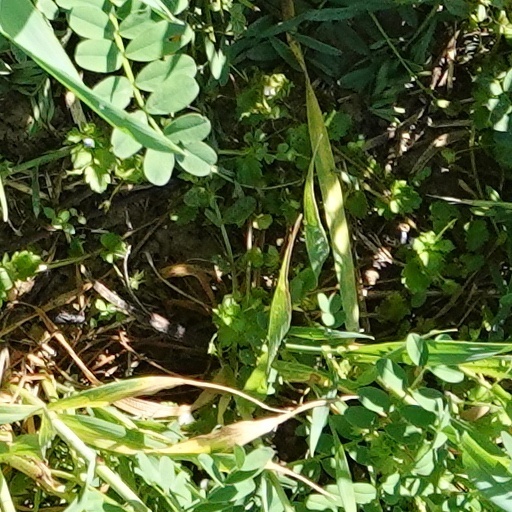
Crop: wheat